United Nations Security Council Resolution 531

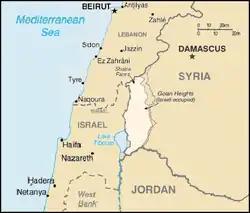
Golan Heights

United Nations Security Council resolution 531, adopted unanimously on 26 May 1983, considered a report by the Secretary-General regarding the United Nations Disengagement Observer Force. The Council noted its efforts to establish a durable and just peace in the Middle East but also expressed its concern over the prevailing state of tension in the area.